Chrysler 300 letter series

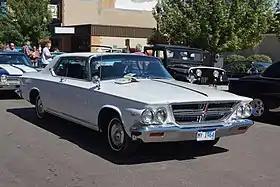
1964 Chrysler 300-K Coupe

The Chrysler 300 "letter series" are high-performance personal luxury cars that were built by Chrysler in the U.S. from 1955 to 1965 and were a sub-model from the Chrysler New Yorker. After the initial year, which was named C-300 for its standard FirePower V8, the 1956 cars were designated 300B. Successive model years were given the next letter of the alphabet as a suffix (skipping "i"), reaching the 300L by 1965, after which the model sequence was discontinued while the "300" remained. At its introduction it was advertised as "America's Most Powerful Car".